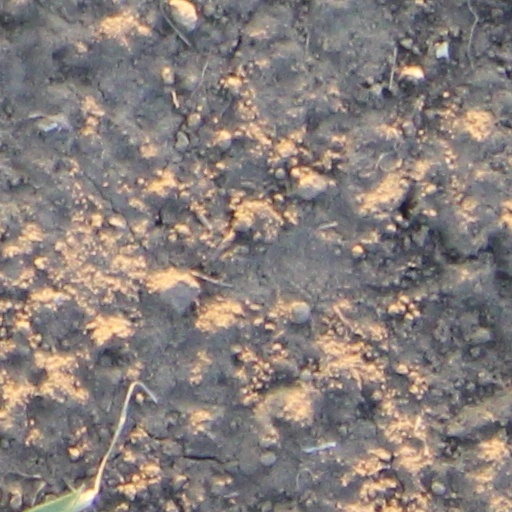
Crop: wheat